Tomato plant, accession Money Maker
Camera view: vertical (180 deg); turntable rotation: 90 degrees
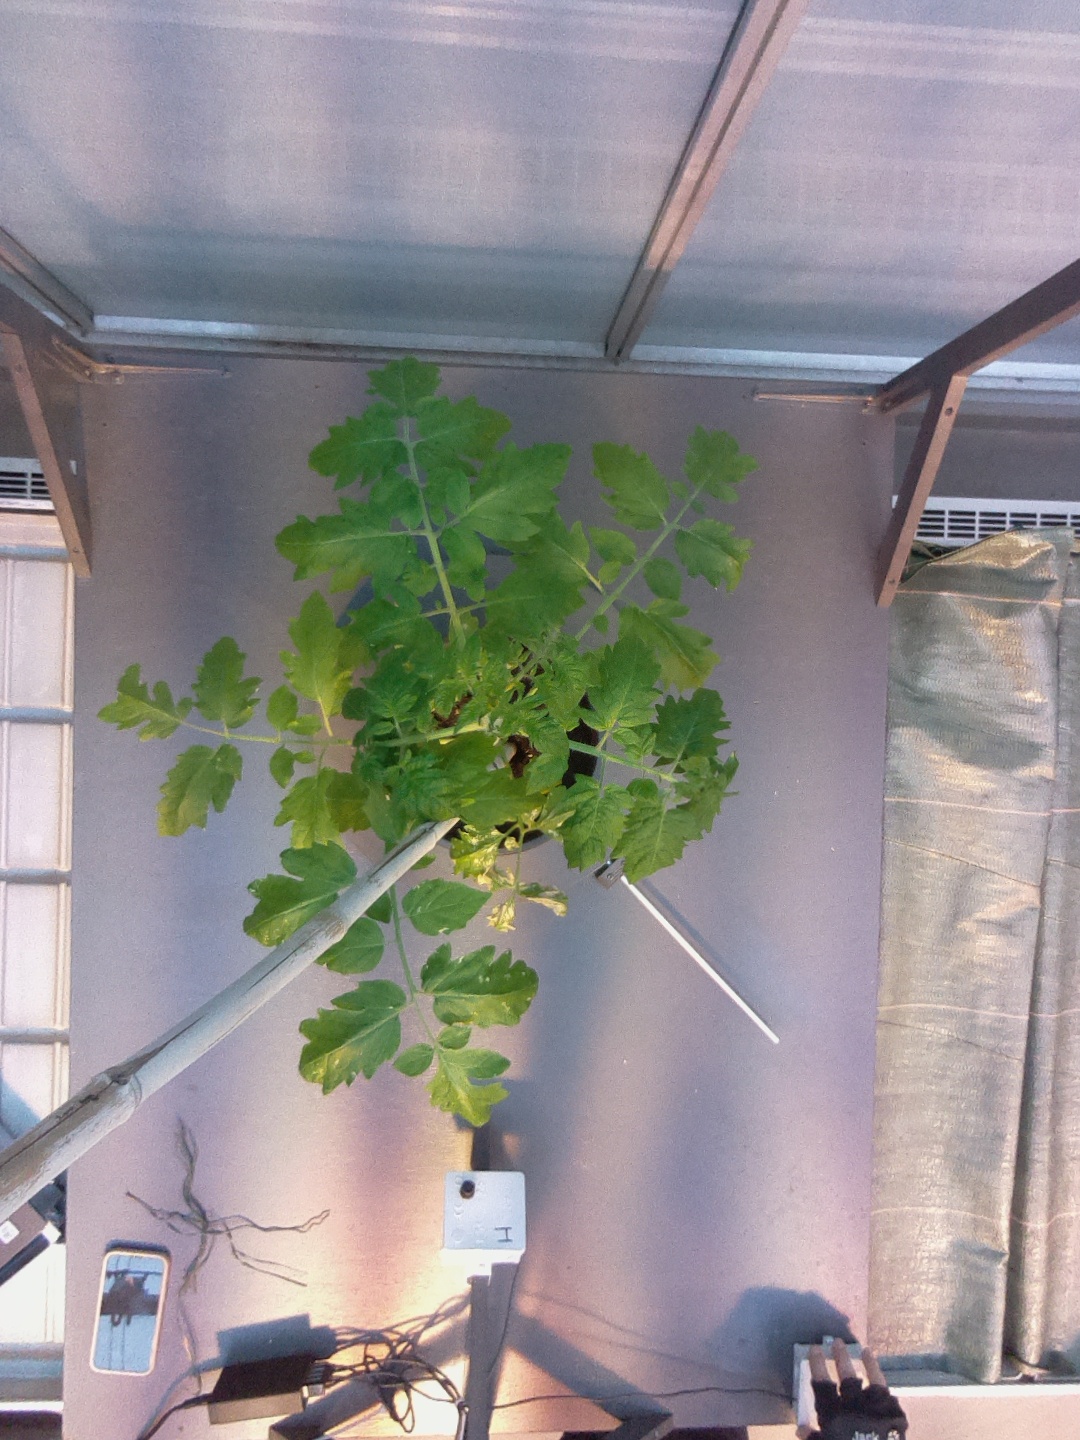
BBCH growth stage 14: 8 of true leaves visible